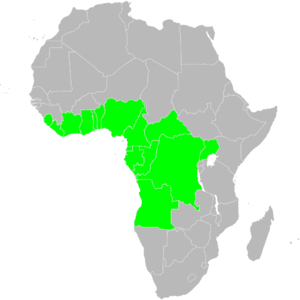
Le safoutier est un arbre fruitier oléifère de la famille des Burseraceae. Le fruit comestible est le safou. Il est cultivé en Afrique dans les zones équatoriales, tropicale humide et tropicale d’altitude, du Nigéria jusqu'en Ouganda à l'Est, et jusqu'en Angola au Sud. C'est l'un des seuls arbres d'origine africaine cultivé par les populations d’Afrique centrale.